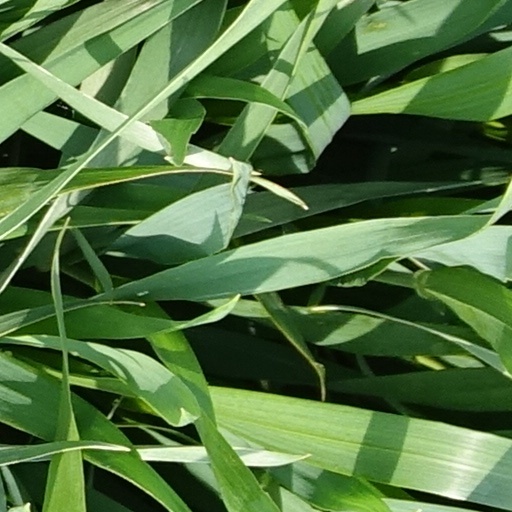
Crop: wheat